Cheetah

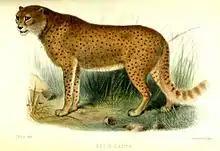
Illustration of the woolly cheetah (Felis lanea) published in the Proceedings of the Zoological Society of London in 1877

In 1777, Johann Christian Daniel von Schreber described the cheetah based on a skin from the Cape of Good Hope and gave it the scientific name "Felis jubatus". Joshua Brookes proposed the generic name "Acinonyx" in 1828. In 1917, Reginald Innes Pocock placed the cheetah in a subfamily of its own, Acinonychinae, given its striking morphological resemblance to the greyhound and significant deviation from typical felid features; the cheetah was classified in Felinae in later taxonomic revisions.